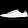
Label: Sneaker